Saint-Martin de Luché Church

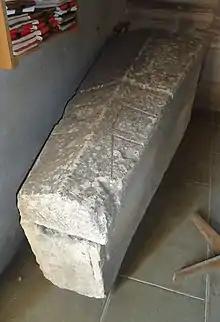
The Merovingian sarcophagus discovered during reconstruction work.

Reconstruction of the building took more than eight years, partly due to financing difficulties, and partly due to the shortage of labor and materials after World War I. Despite various subsidies and the generosity of parishioners, the commune of Luché-Pringé had to take out a loan of 44,000 francs from Crédit Foncier de France.